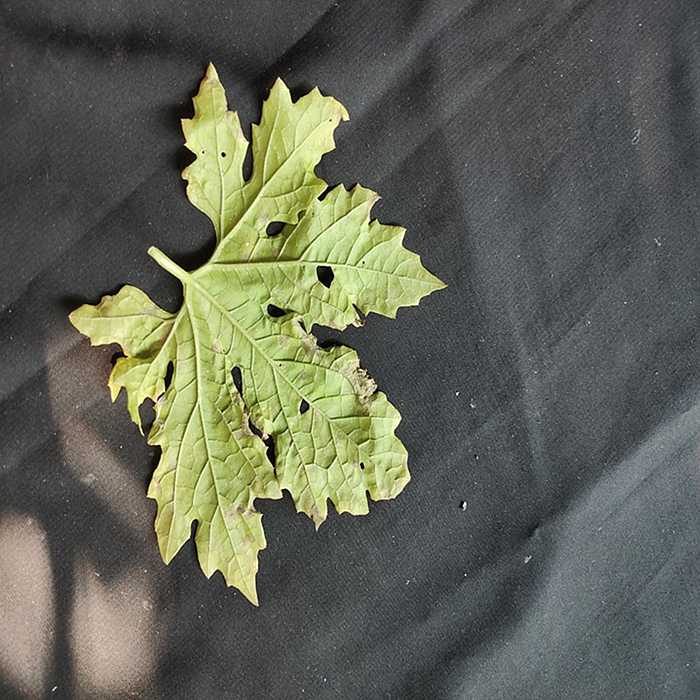
Plant: Bitter Gourd
Label: Downey mildew